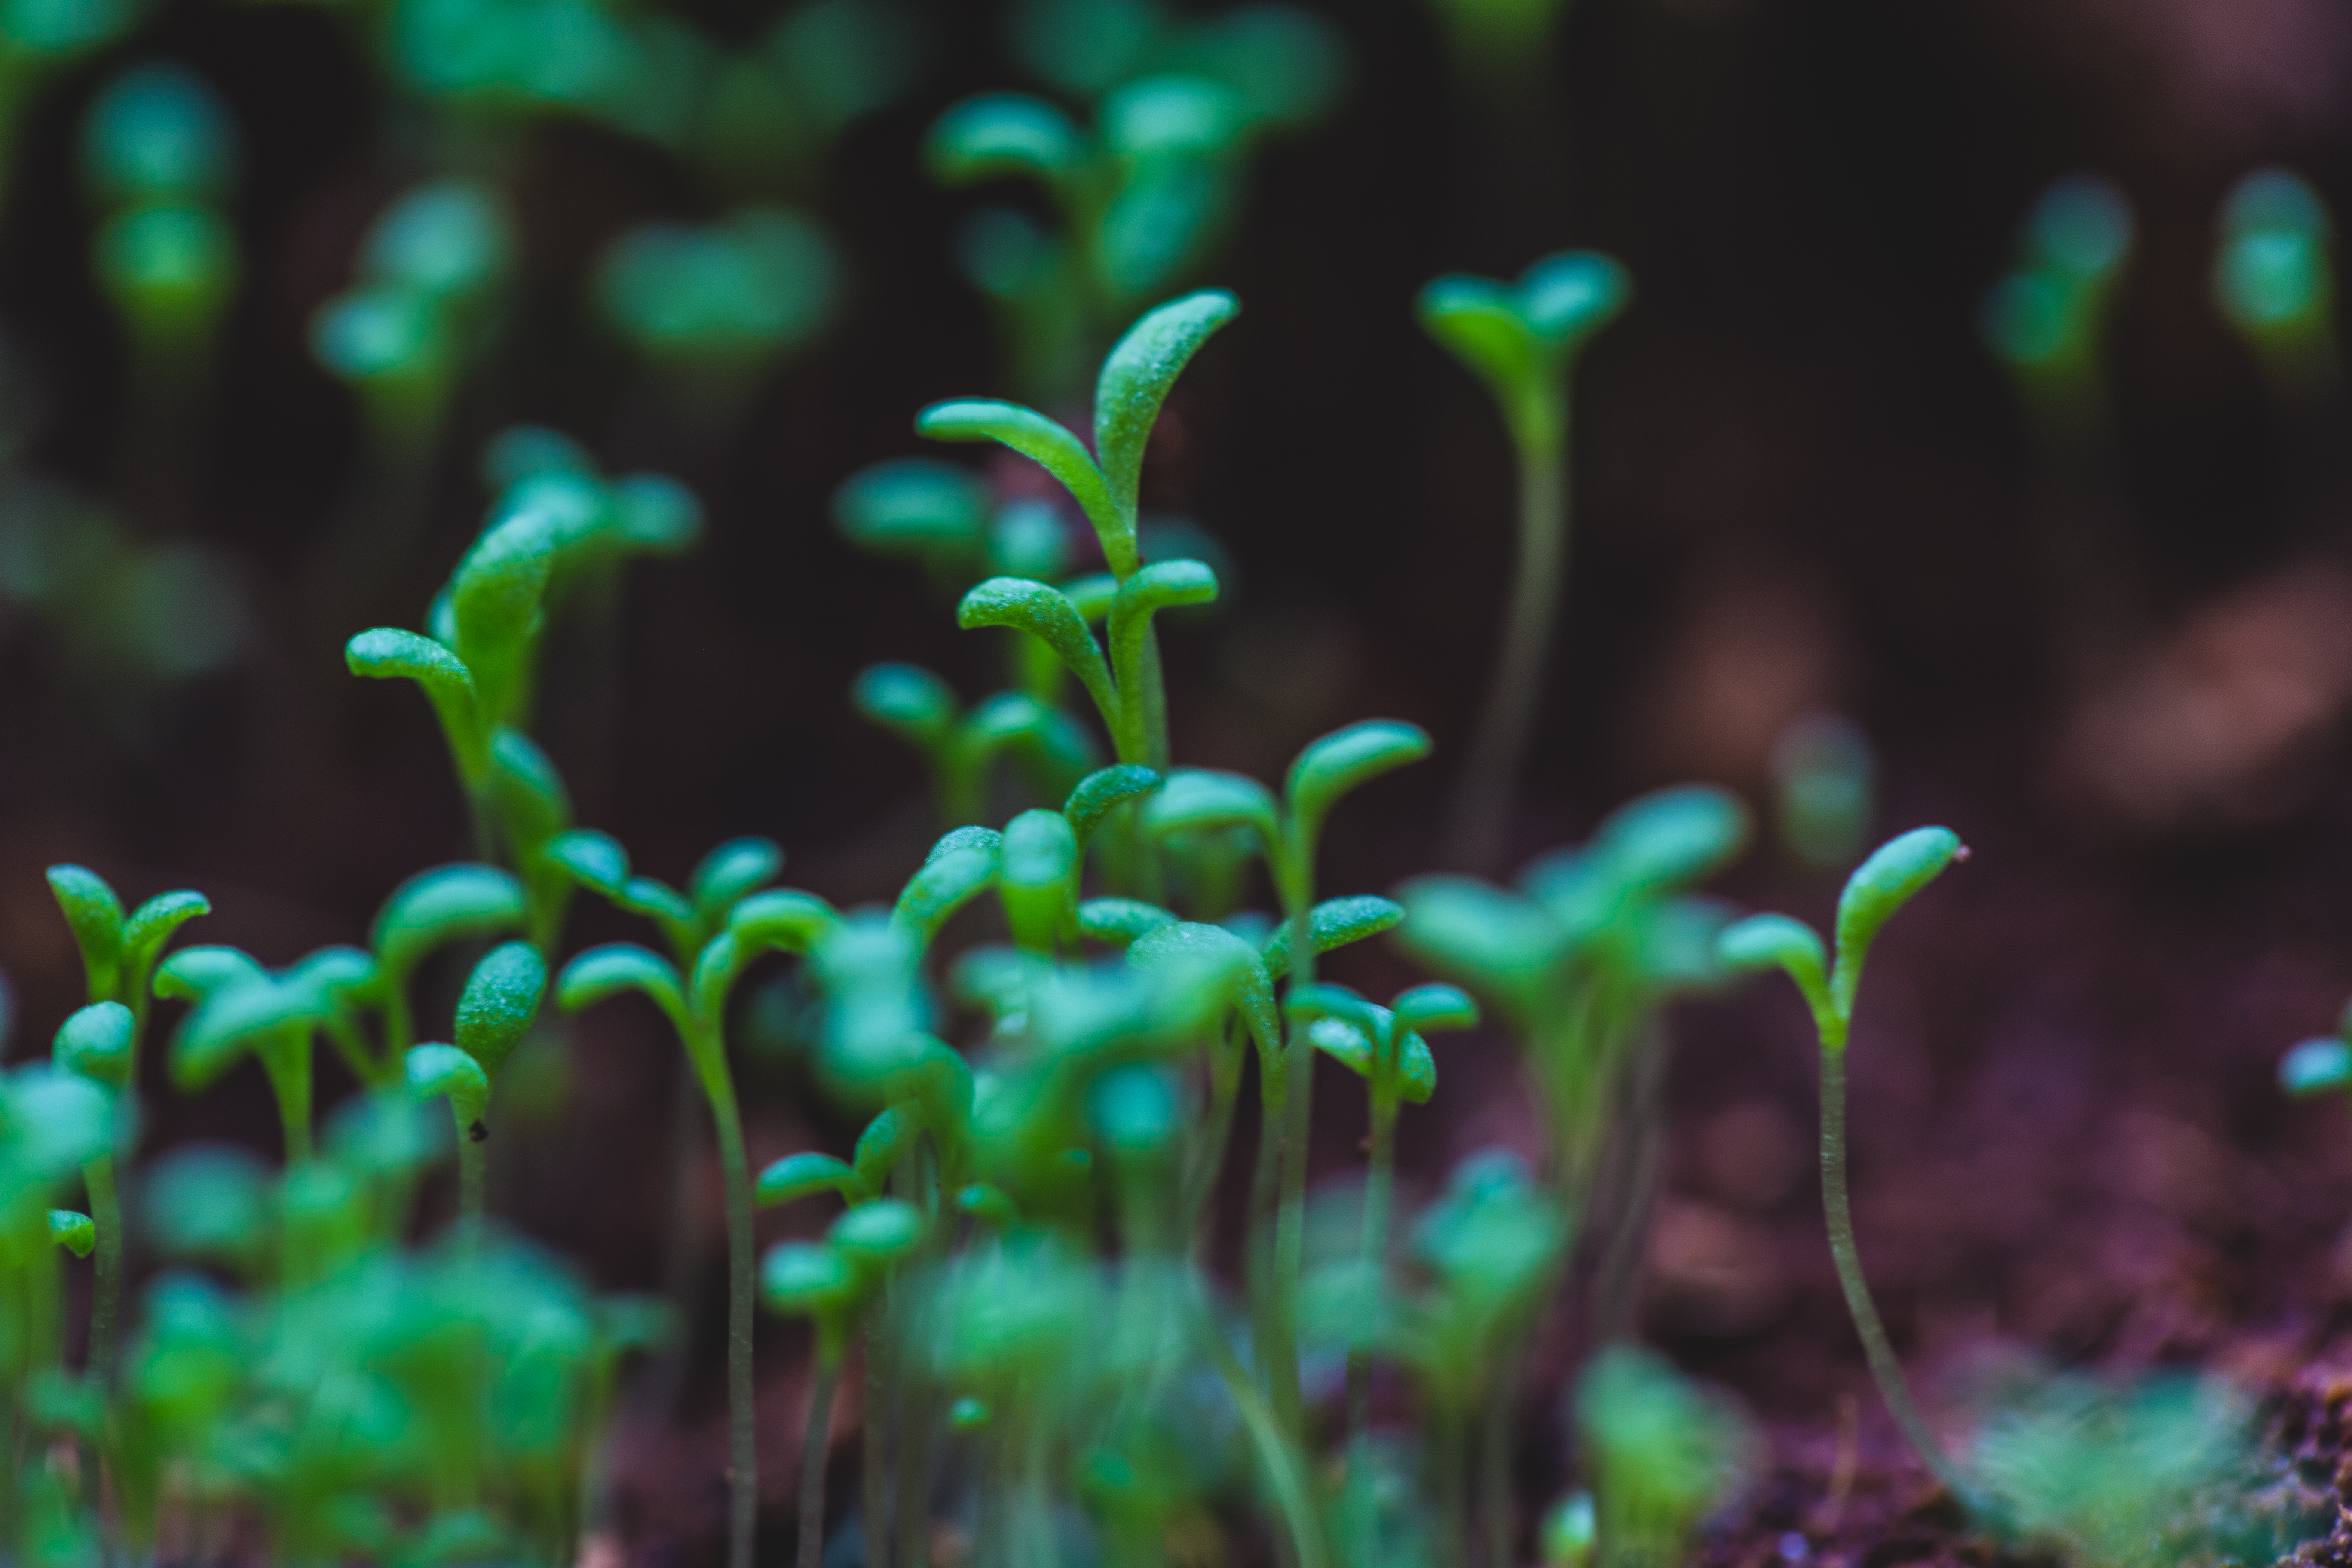
flower, plant, water, green, natural landscape, terrestrial plant, sky, People in nature, marine biology, entertainment, tree, groundcover, flowering plant, grass, annual plant, shrub, non vascular land plant, electric blue, forest, event, wildflower, macro photography, landscape, darkness, vascular plant, soil, herb, plant stem, reef, wildlife, rainforest, jungle, font, vegetable, aquatic plant